Enzo Trulli

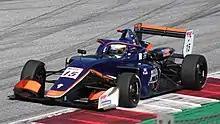
Trulli at the Red Bull Ring in 2021

For his main campaign in 2021, the Italian moved to the Euroformula Open Championship with Drivex School, once again driving alongside Enzo Scionti. He started his season strongly, taking third place in just his third race. Trulli would miss the round at the Hungaroring, but returned the next round with Carlin. The Italian would end the season with three third places in the final four races and end seventh in the standings, the highest placed driver not to win a race.